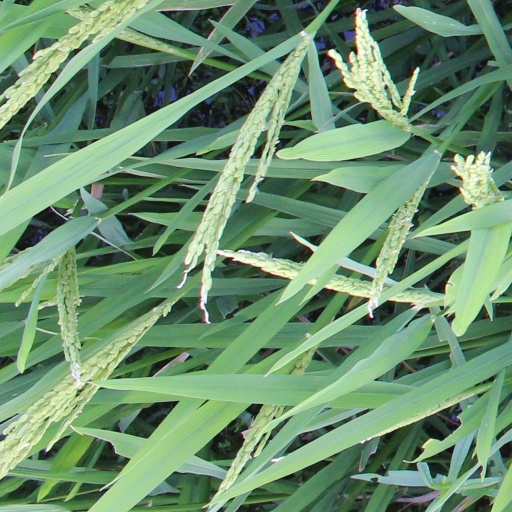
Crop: rice